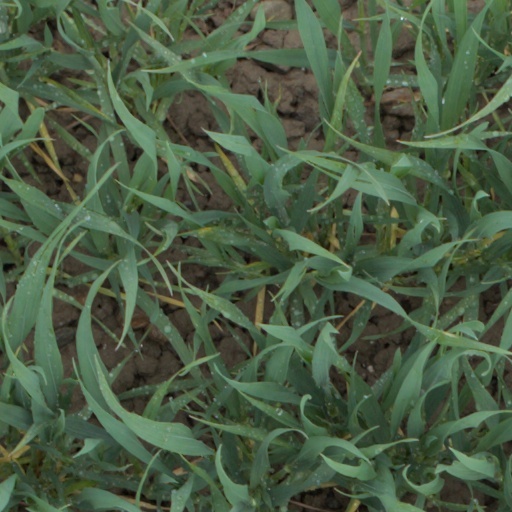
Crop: wheat